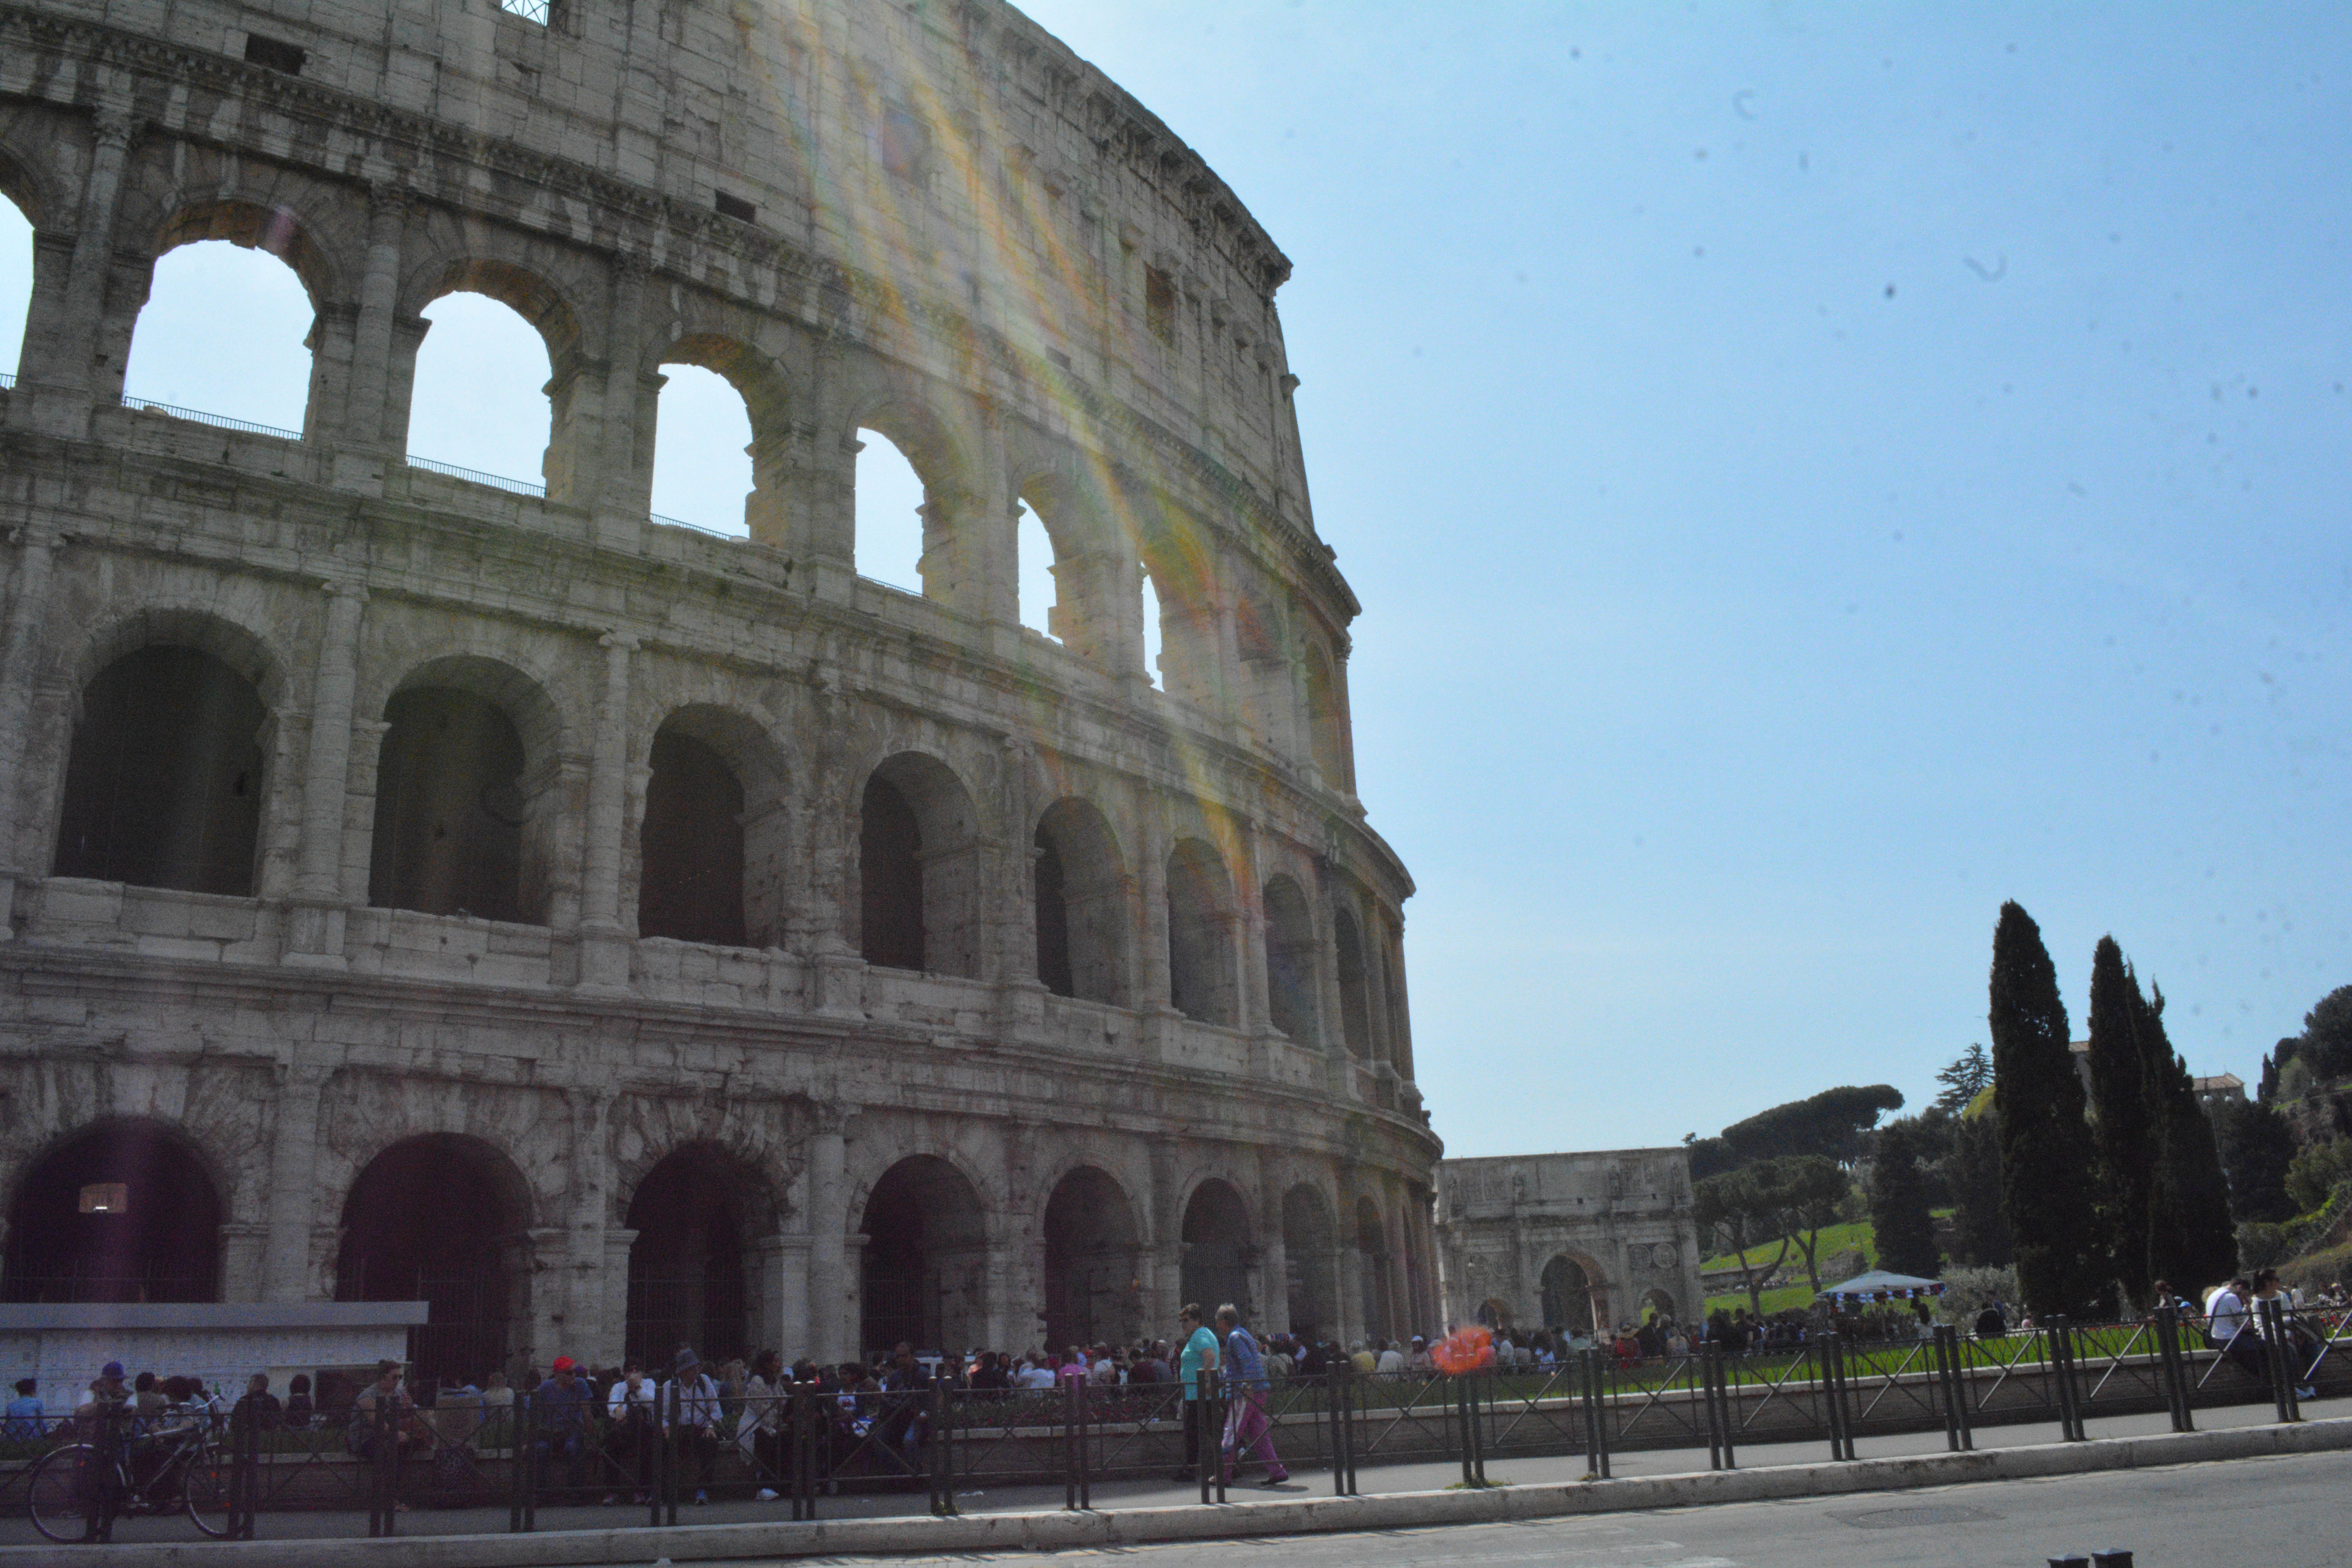
architecture, structure, monument, arch, landmark, amphitheatre, basilica, ancient rome, ancient history, ancient roman architecture